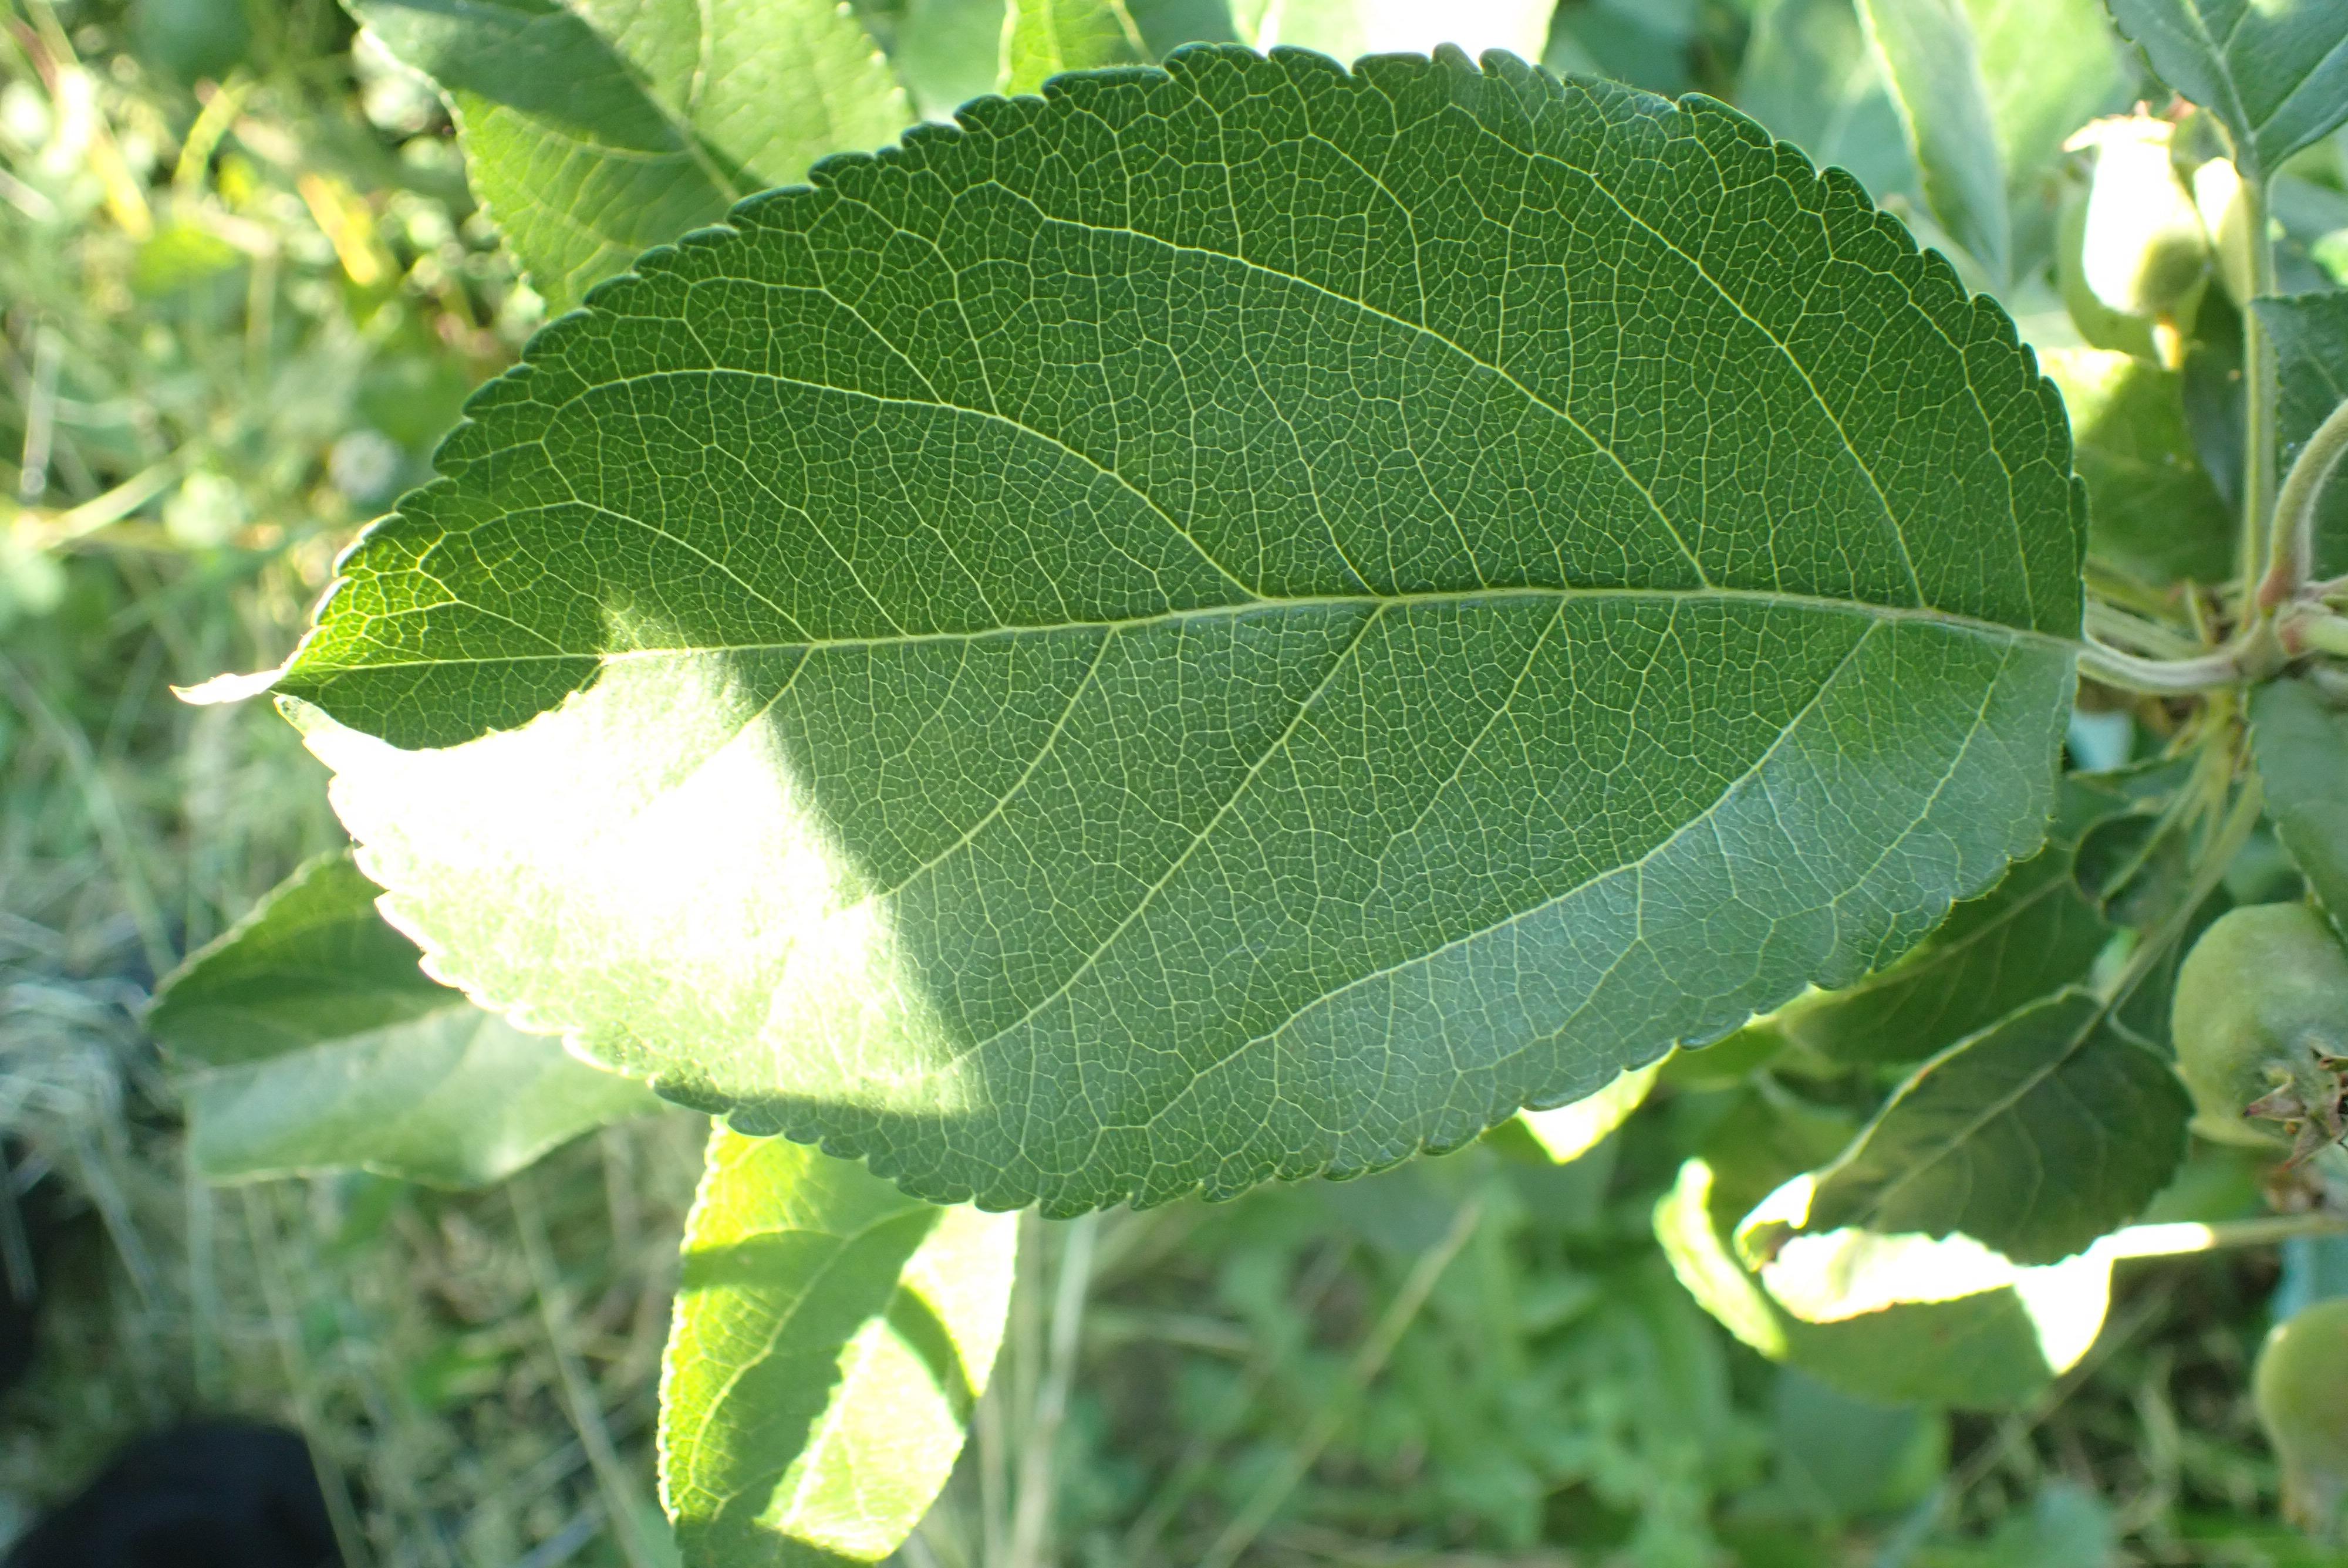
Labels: healthy